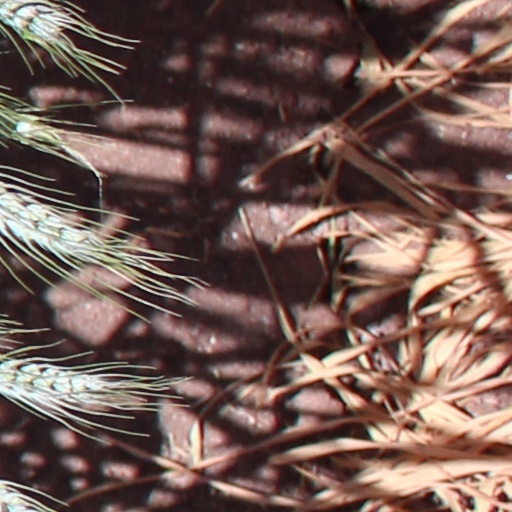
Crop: wheat